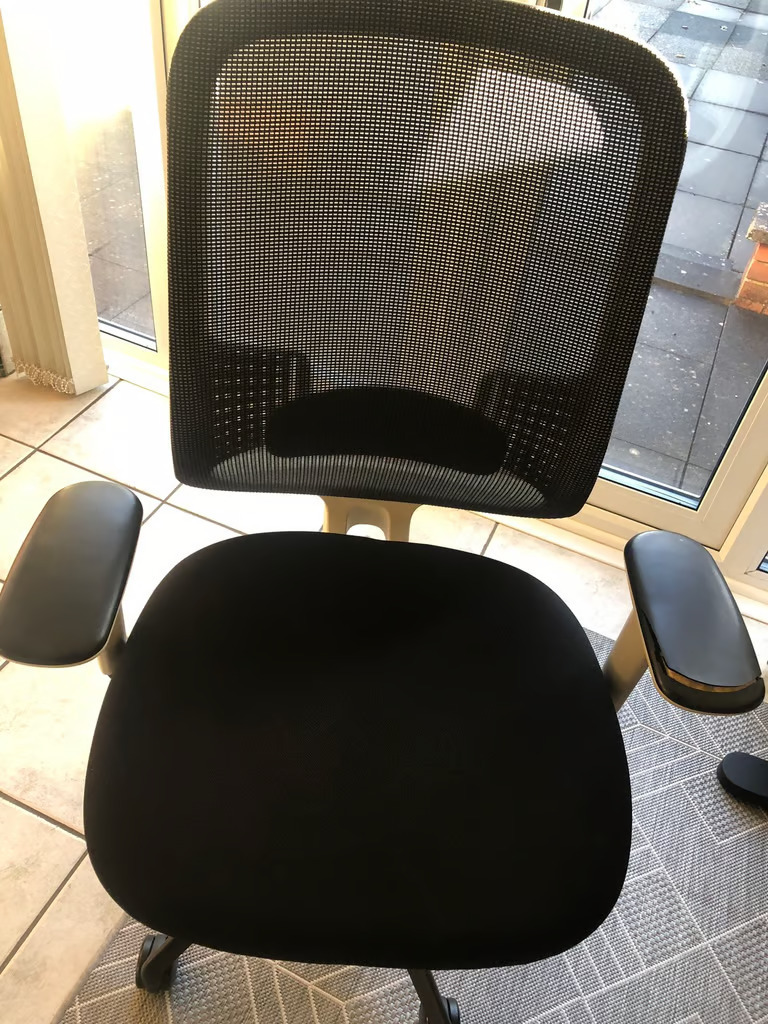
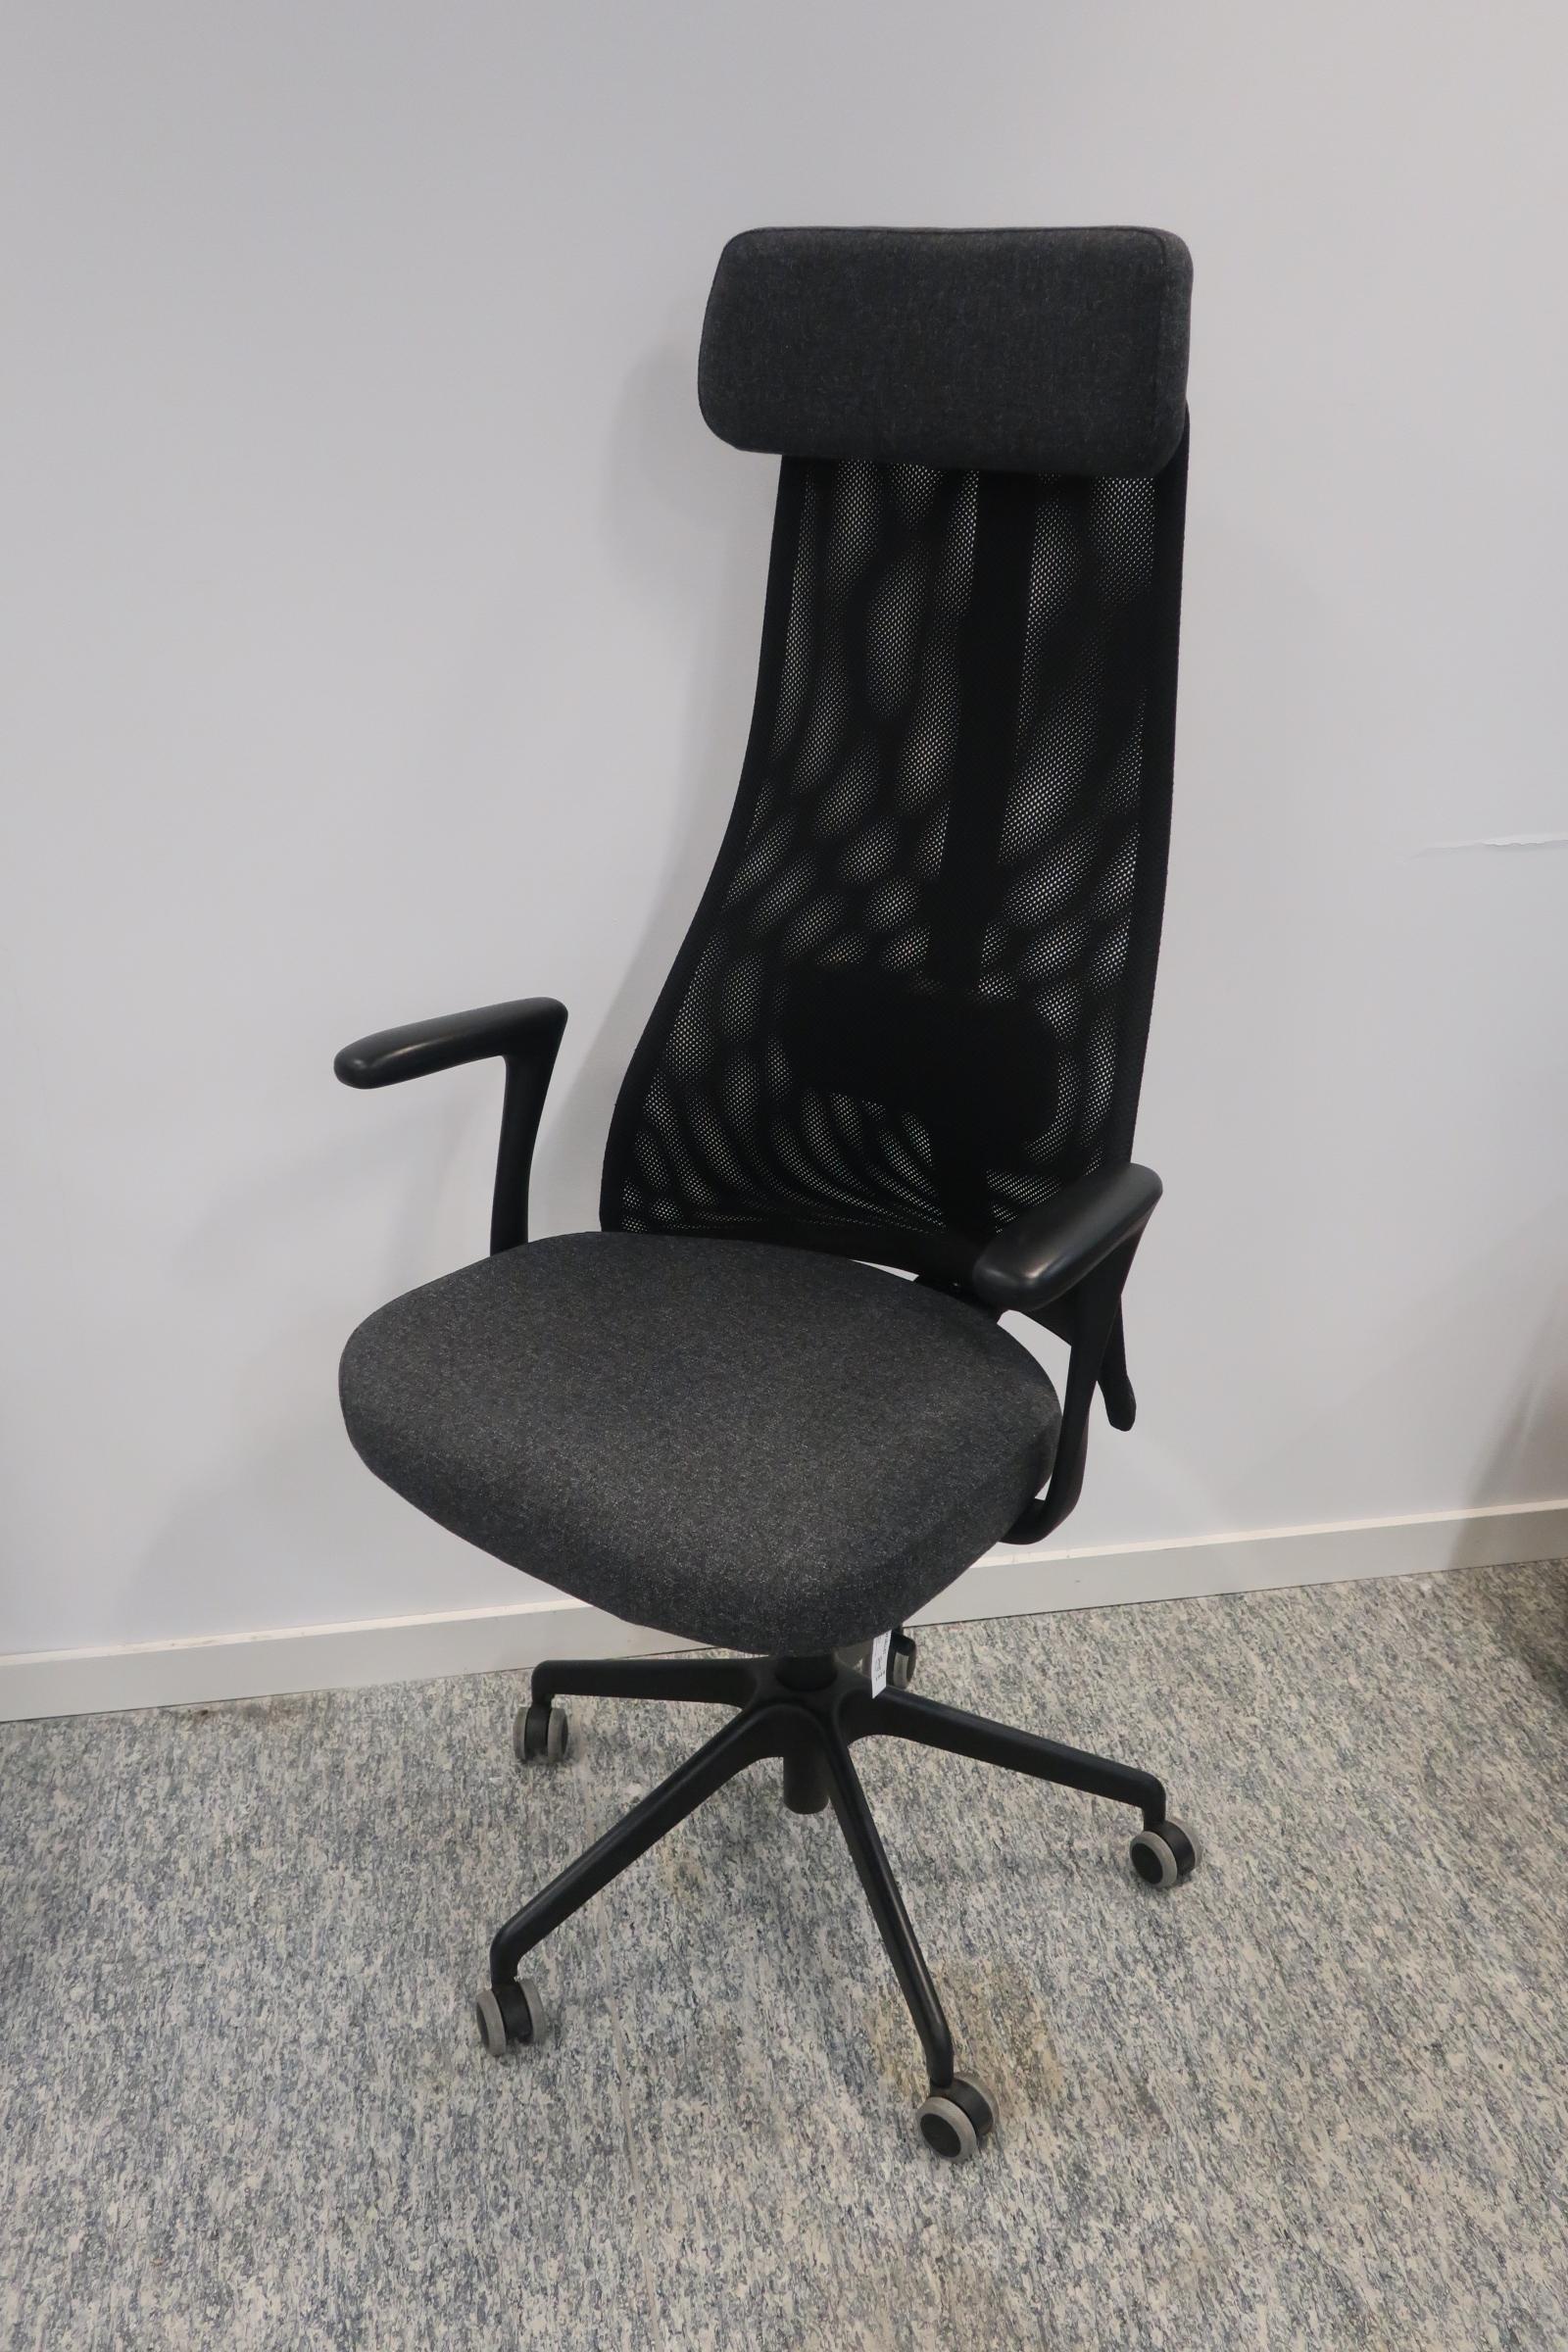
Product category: items_chair
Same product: no